University of North Alabama

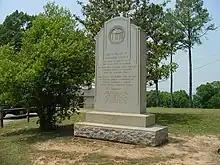
The monument marking the site of LaGrange College

The town of LaGrange and its college were sacked and burned by Union troops in 1863. But by then the college had moved north across the Tennessee River to Florence. The section of Franklin County containing LaGrange Mountain is now Colbert County. LaGrange College, which became Florence Wesleyan University in 1855, is now the University of North Alabama.